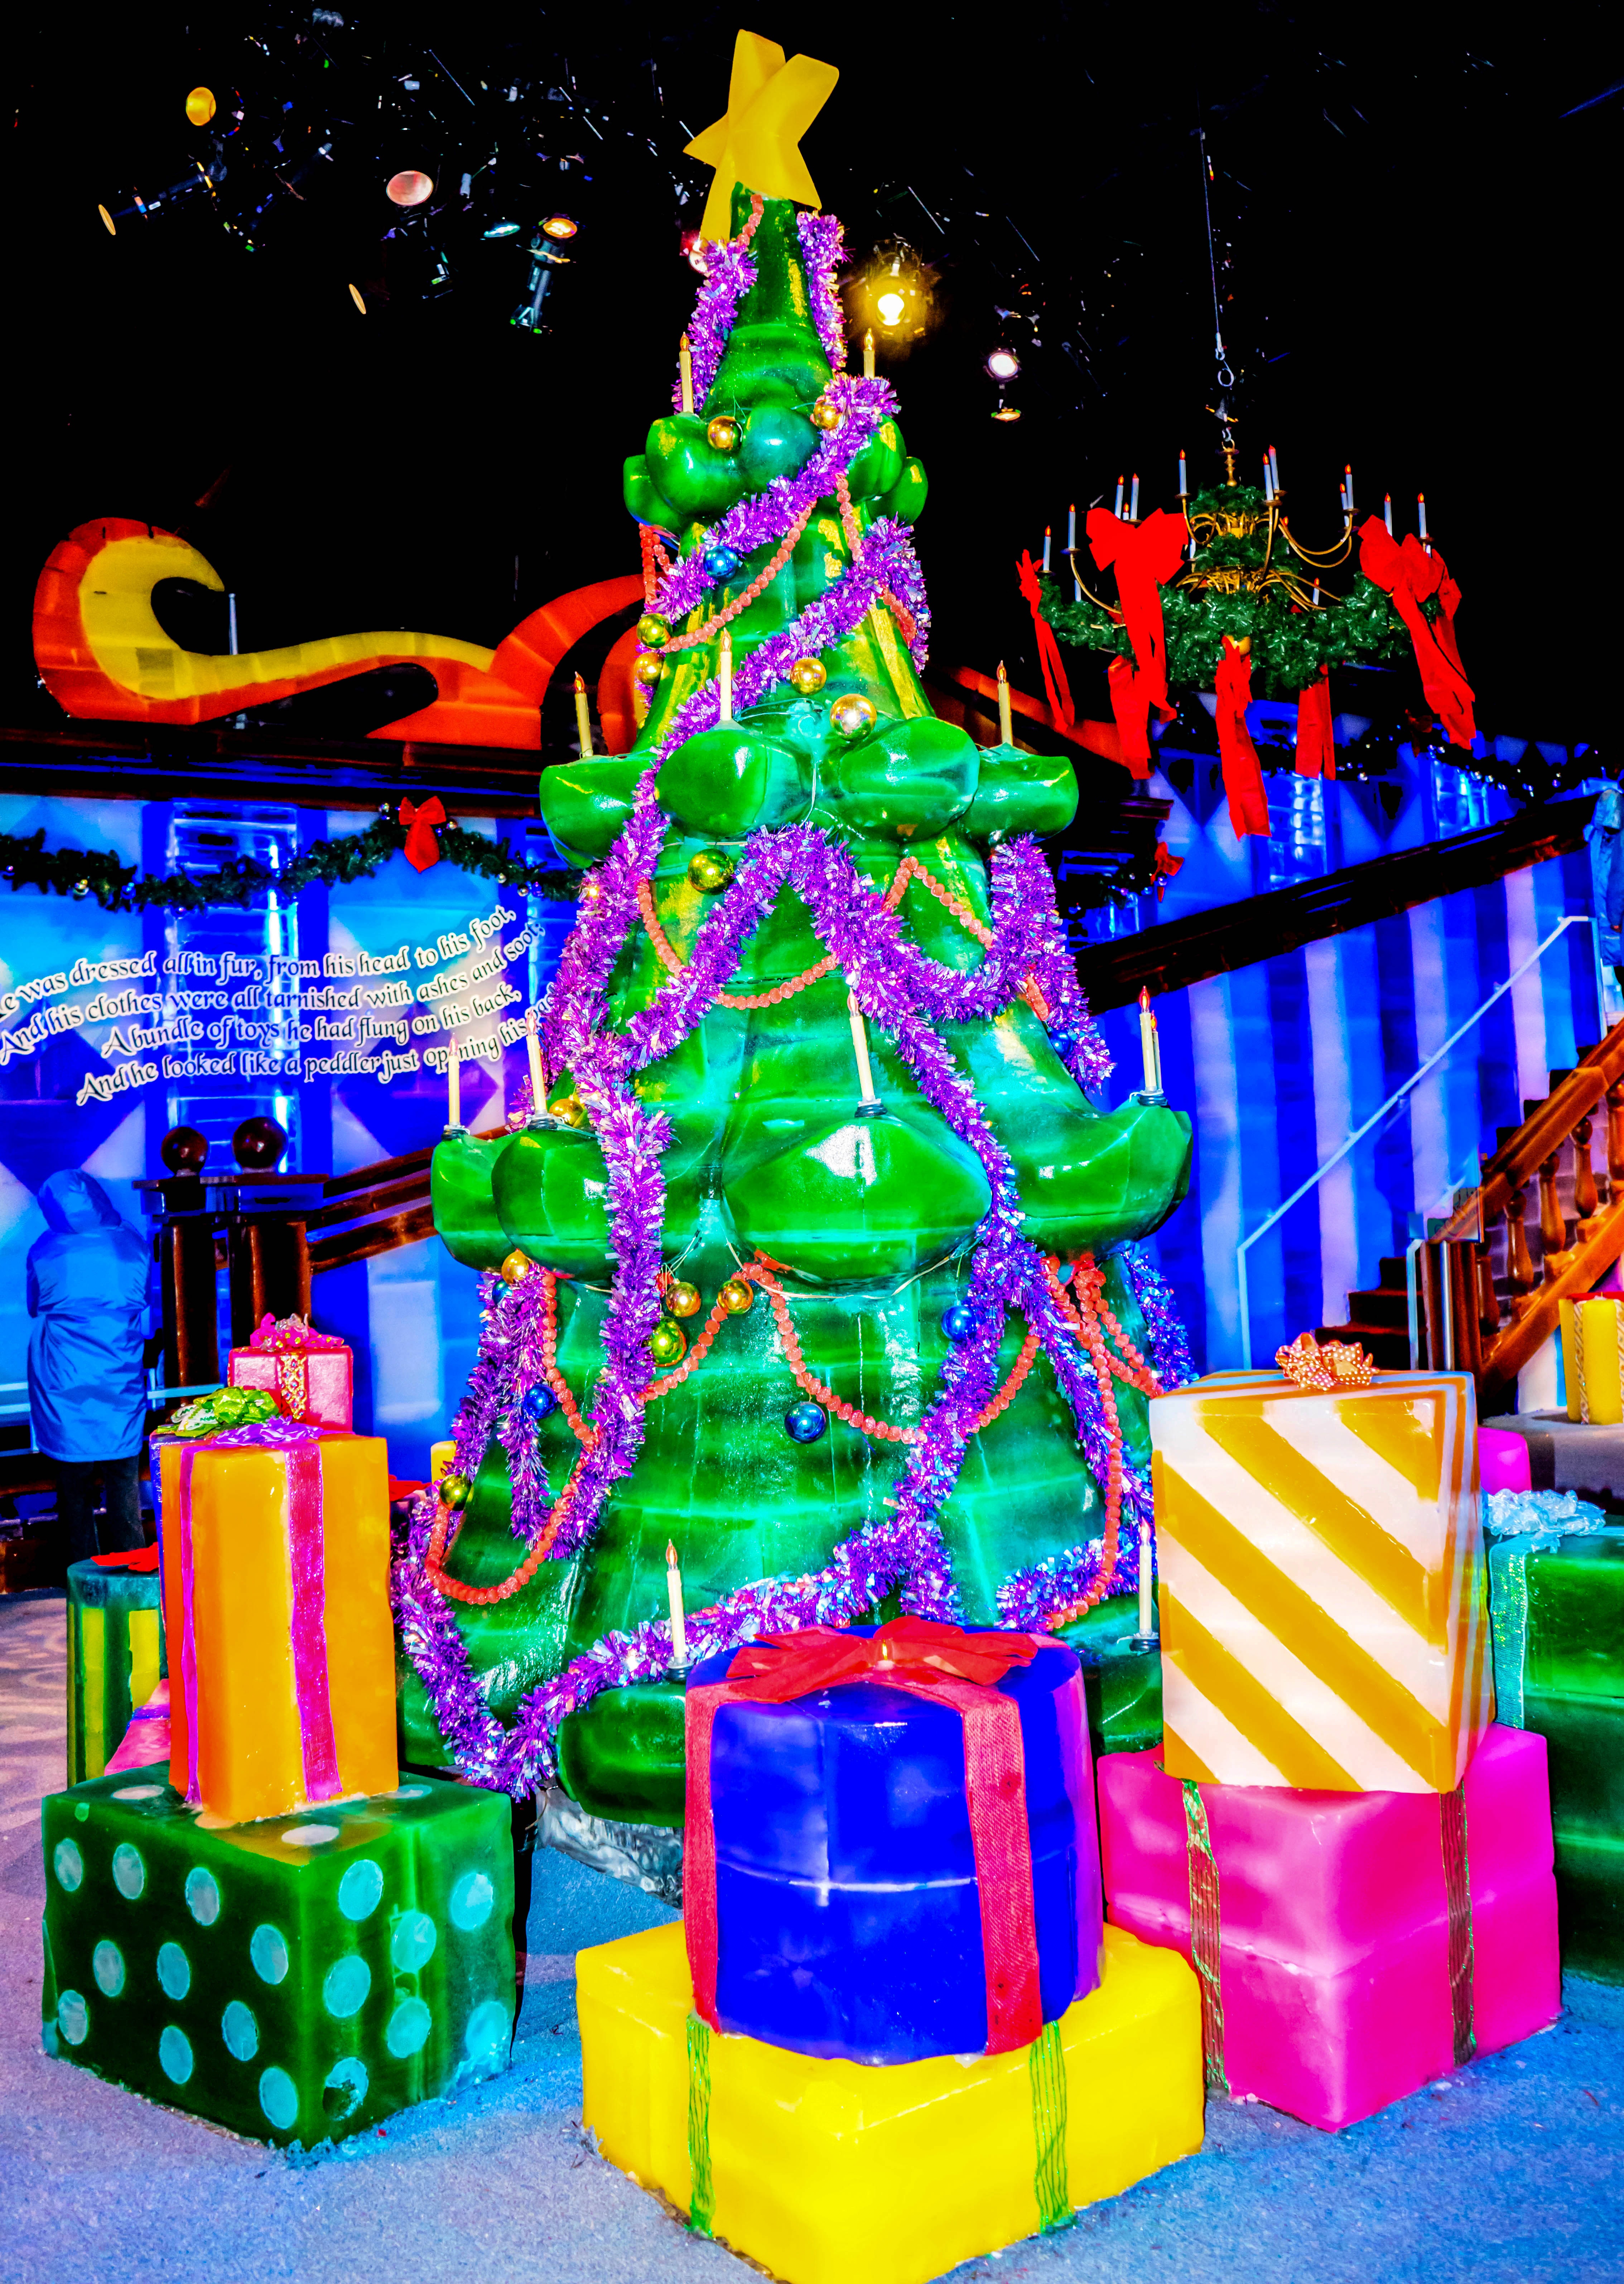
creative, cold, winter, play, statue, ice, artistic, holiday, artist, christmas tree, christmas decoration, performance, exhibition, packages, traditional, presents, showcase, freezing, ice exhibit, gaylord palms, ice sculptures